9/11 Commission

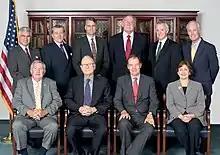
Members of the 9/11 Commission

The National Commission on Terrorist Attacks Upon the United States was established on November 27, 2002, by President George W. Bush and the United States Congress, with former secretary of state Henry Kissinger initially appointed to head the commission. However, Kissinger resigned only weeks after being appointed, to avoid conflicts of interest. Former U.S. senator George Mitchell was originally appointed as the vice chairman, but he stepped down on December 10, 2002, not wanting to sever ties to his law firm. On December 15, 2002, Bush appointed former New Jersey governor Tom Kean to head the commission.